Louisiana Purchase

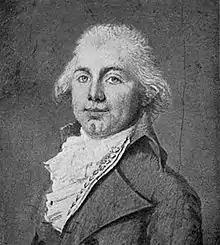
The future president James Monroe as envoy extraordinary and minister plenipotentiary to France helped Robert R. Livingston in negotiating the Louisiana Purchase.

While the treaty between Spain and France went largely unnoticed in 1800, fear of an eventual French invasion spread across America when, in 1801, Napoleon sent a military force to nearby Saint-Domingue. Though Jefferson urged moderation, Federalists sought to use this against Jefferson and called for hostilities against France. Undercutting them, Jefferson threatened an alliance with Britain, although relations were uneasy in that direction. In 1801, Jefferson supported France in its plan to take back Saint-Domingue (present-day Haiti), which was then under control of Toussaint Louverture after a slave rebellion. However, there was a growing concern in the U.S. that Napoleon would send troops to New Orleans after quelling the rebellion. In hopes of securing control of the mouth of the Mississippi, Jefferson sent Livingston to Paris in 1801 with the authorization to purchase New Orleans.